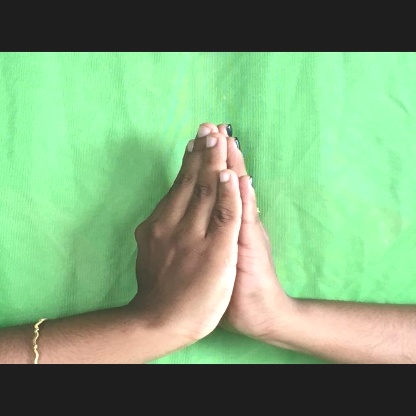
Mudra: Anjali